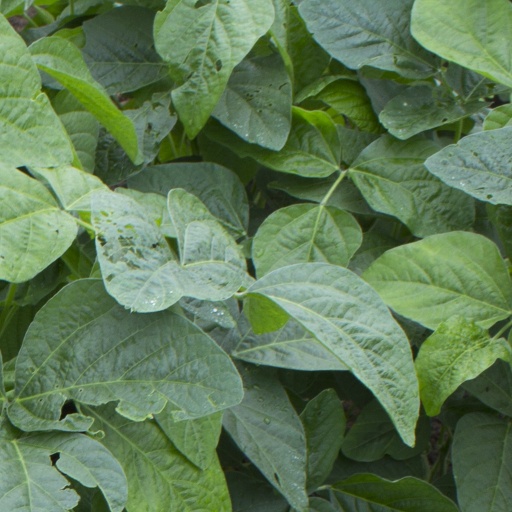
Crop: soybean